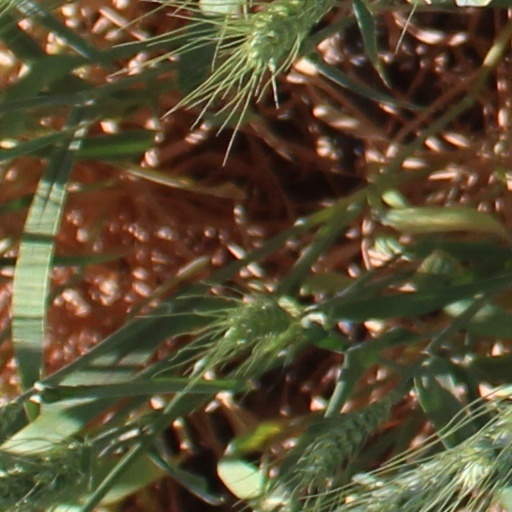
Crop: wheat